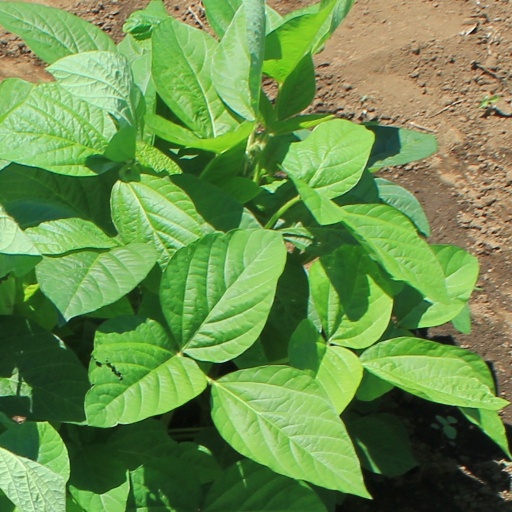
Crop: soybean